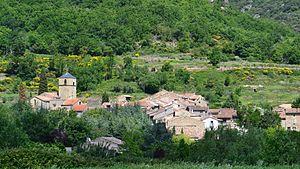
Vue sur le village des Salces, commune de Saint-Privat (Hérault).
Saint-Privat est une commune française située dans le département de l'Hérault en région Occitanie.